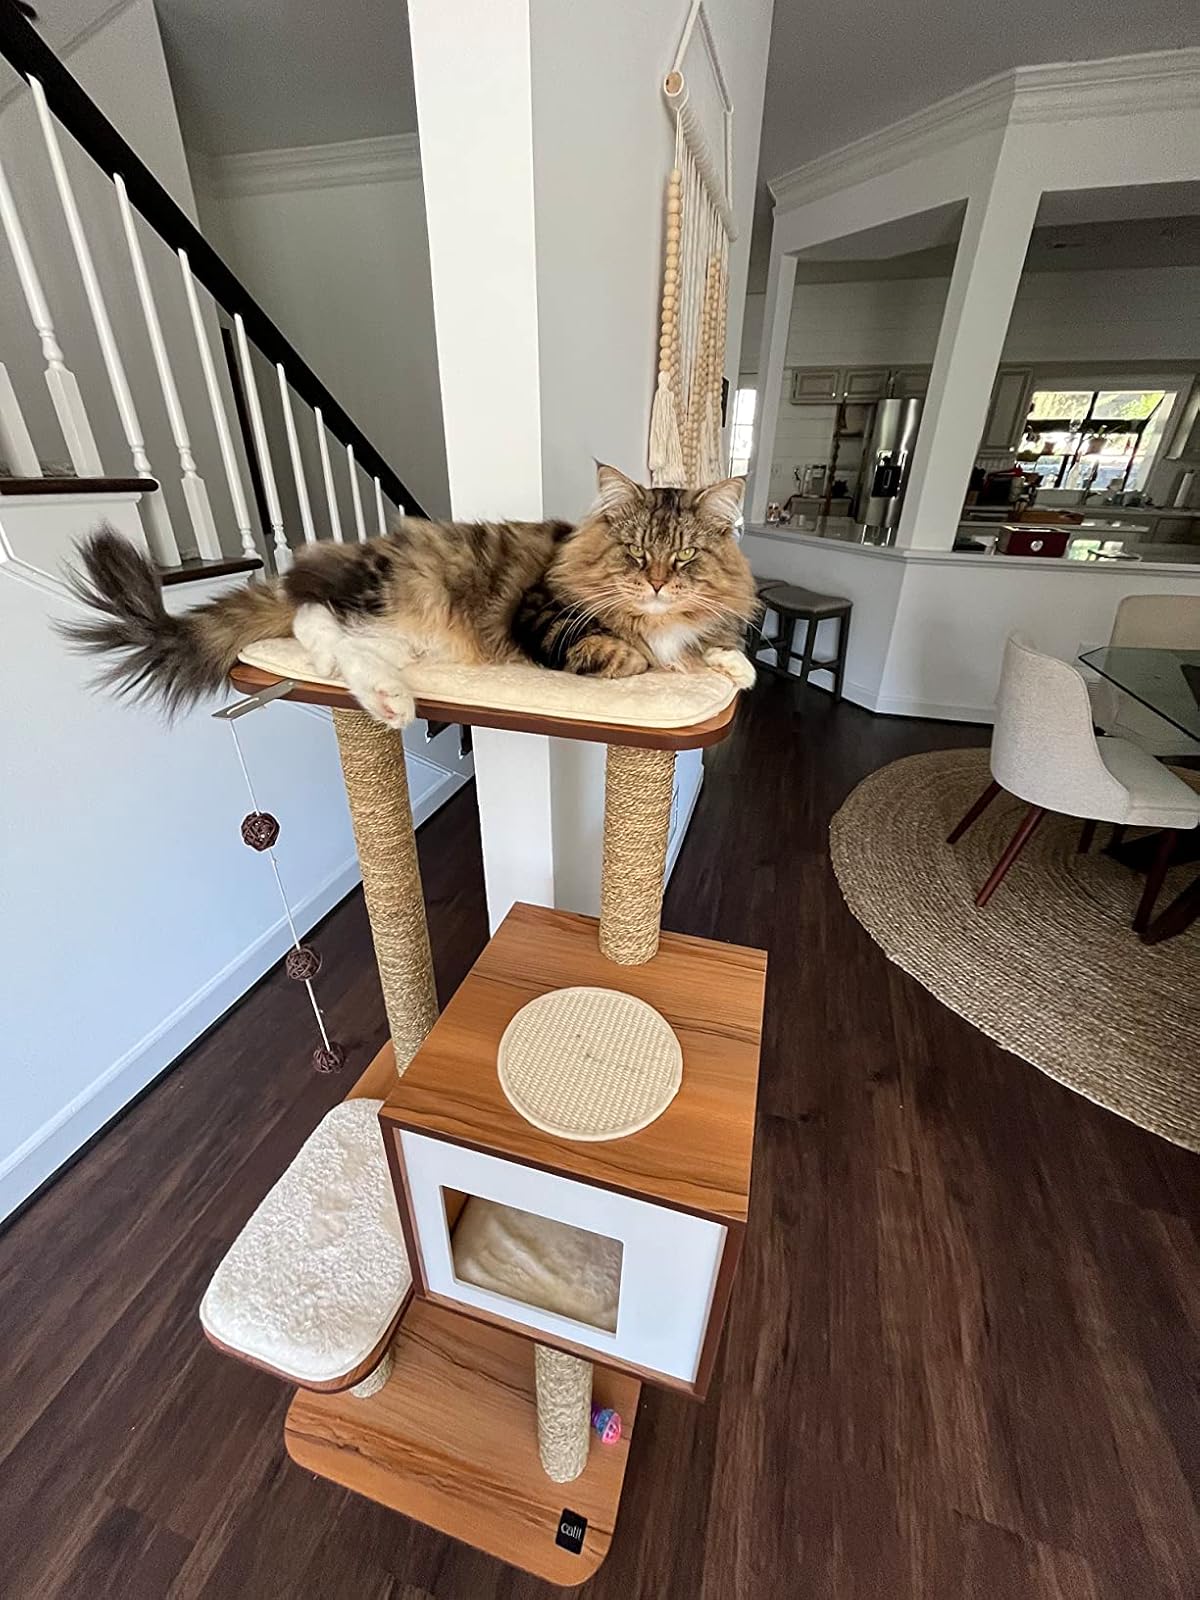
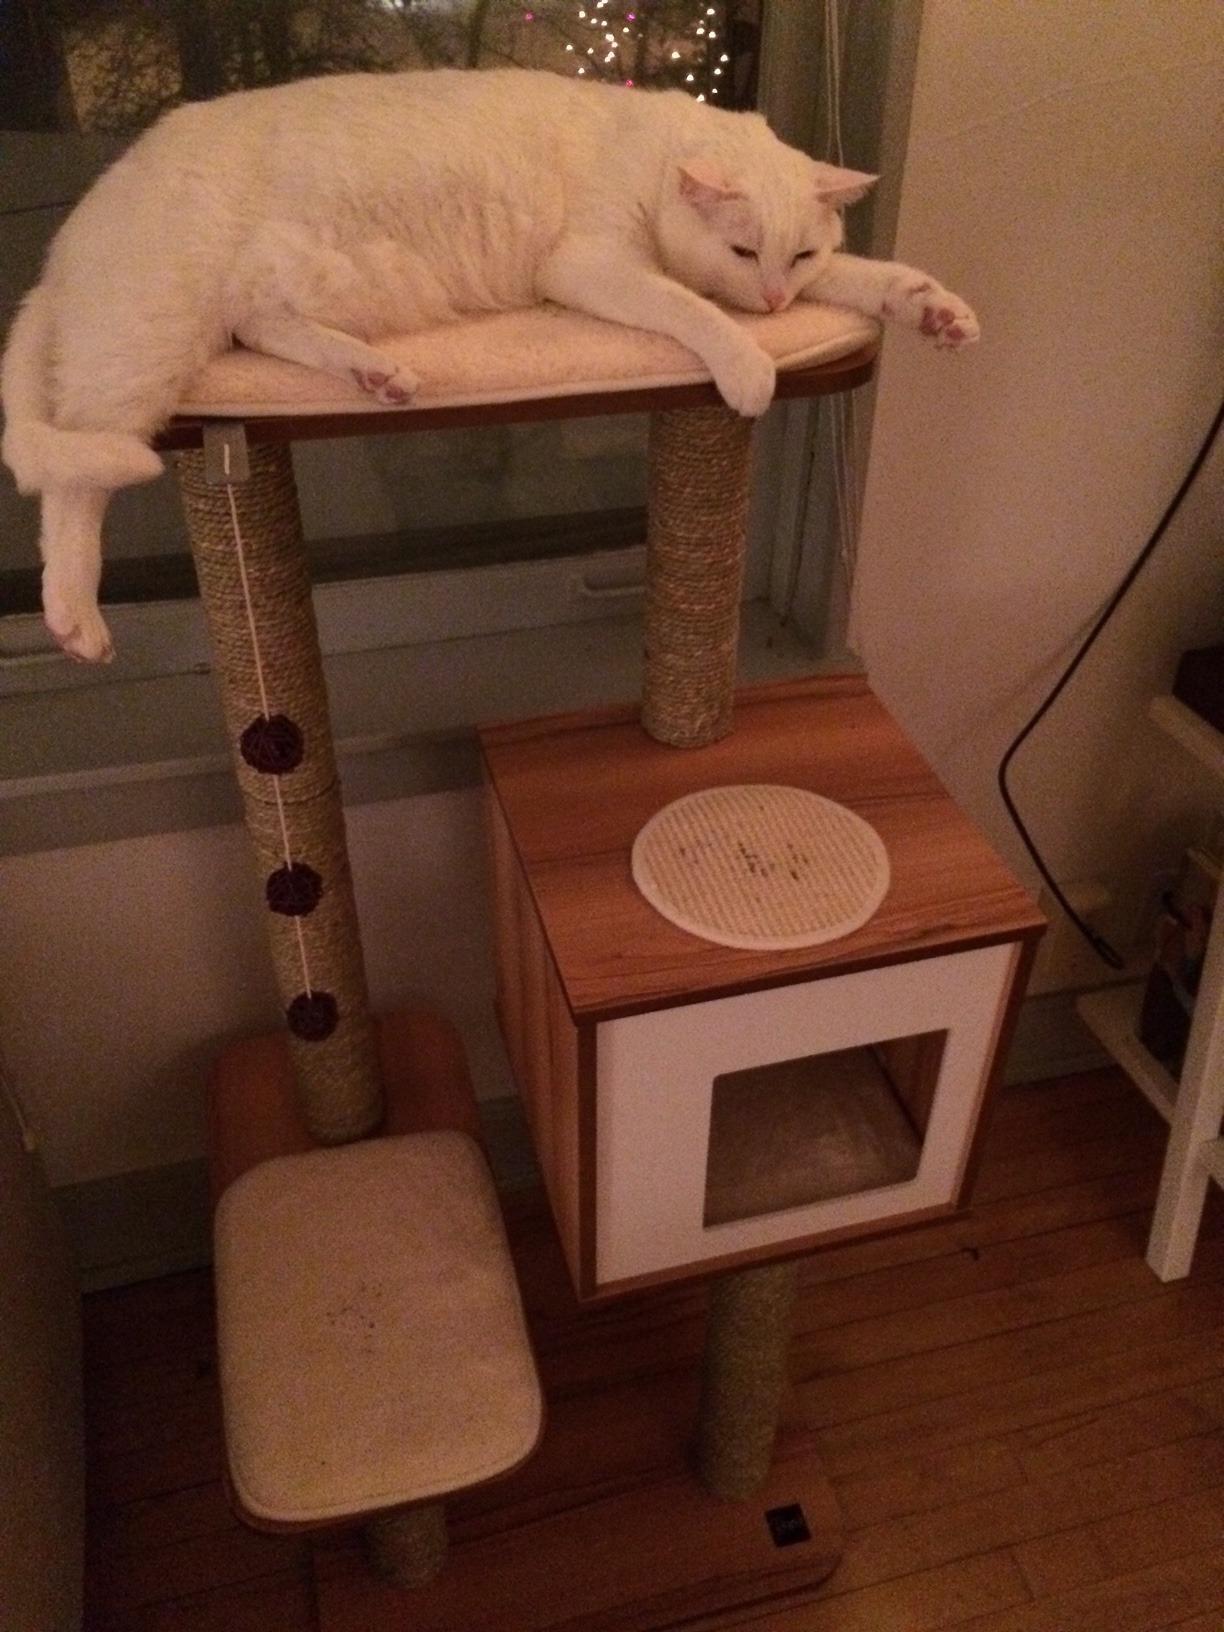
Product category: items_cat tree
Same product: yes